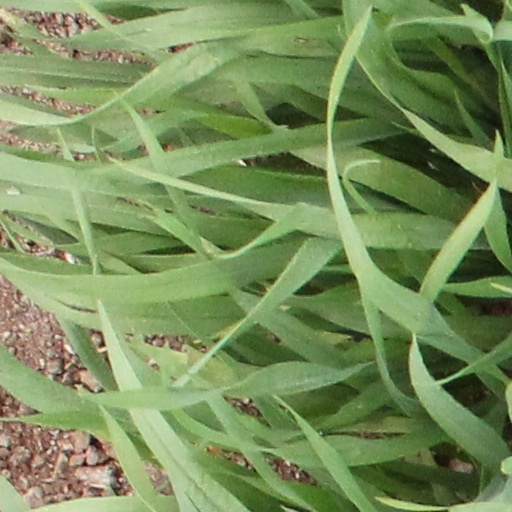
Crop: wheat